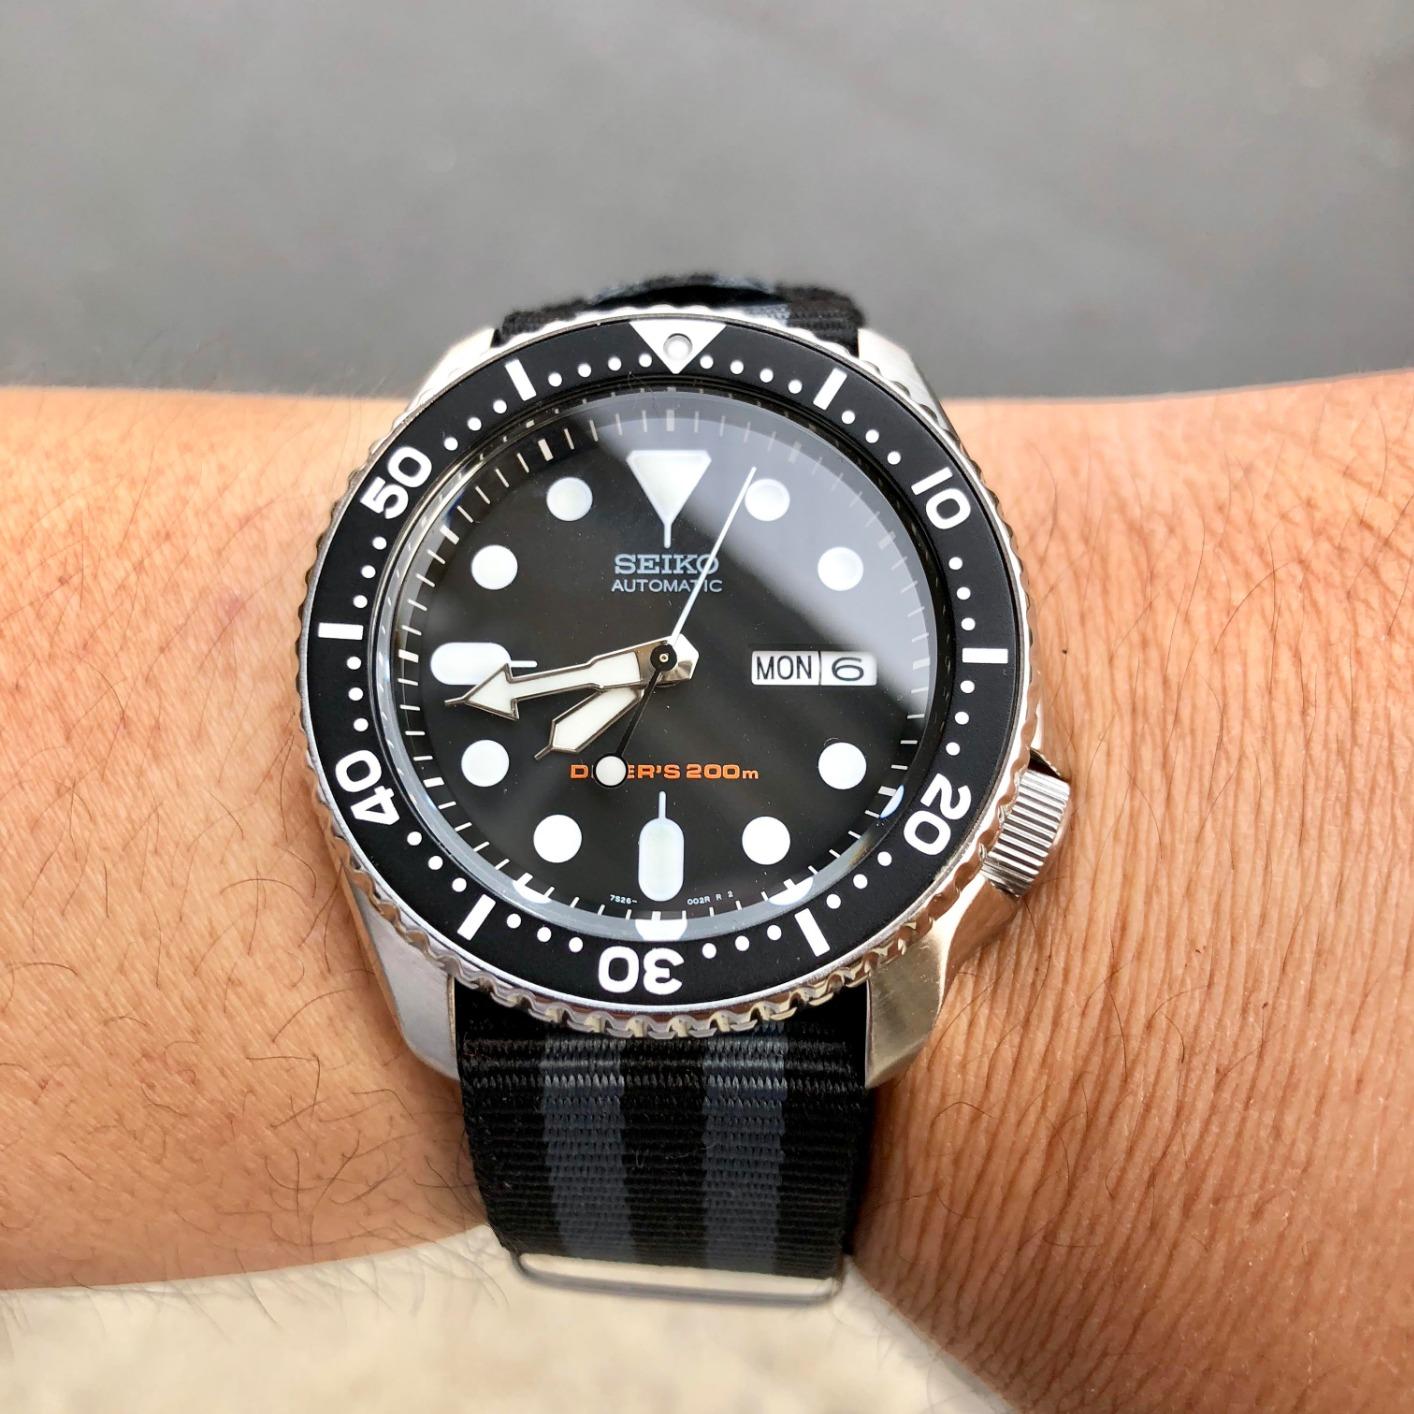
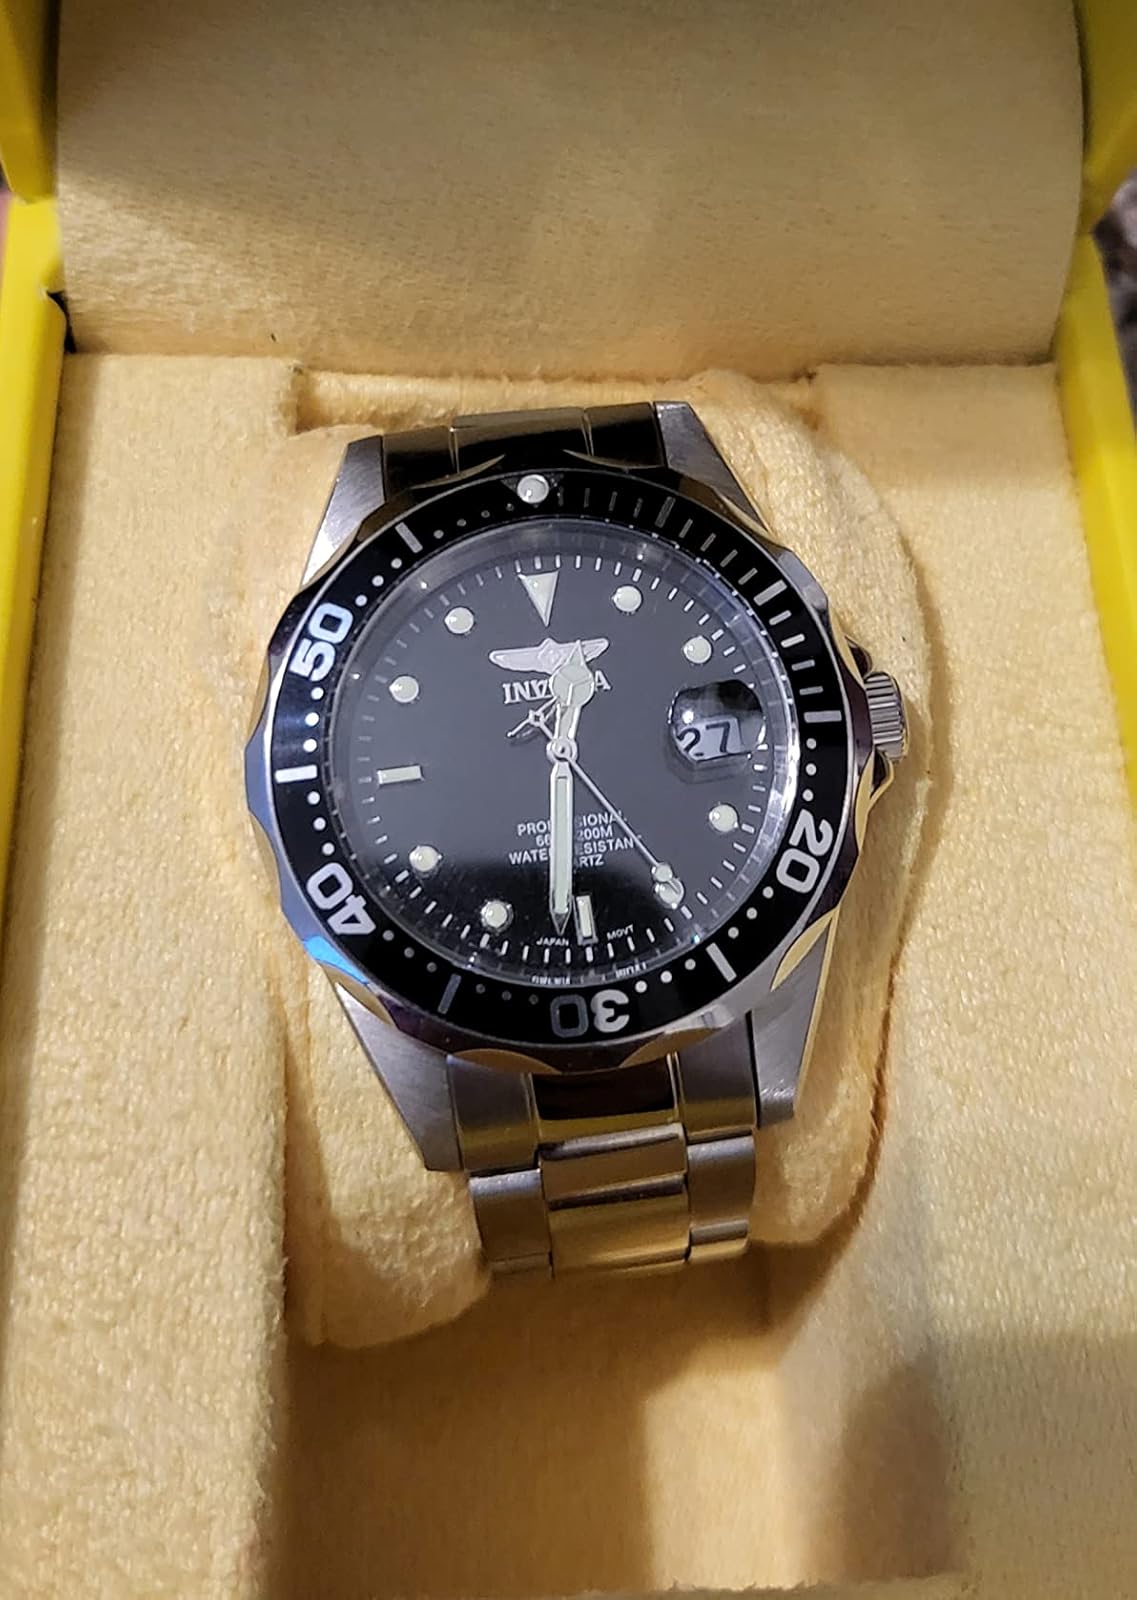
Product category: accessories_watch
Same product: no